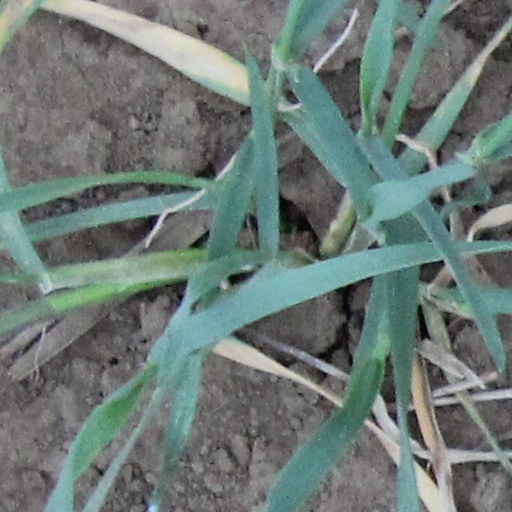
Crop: wheat